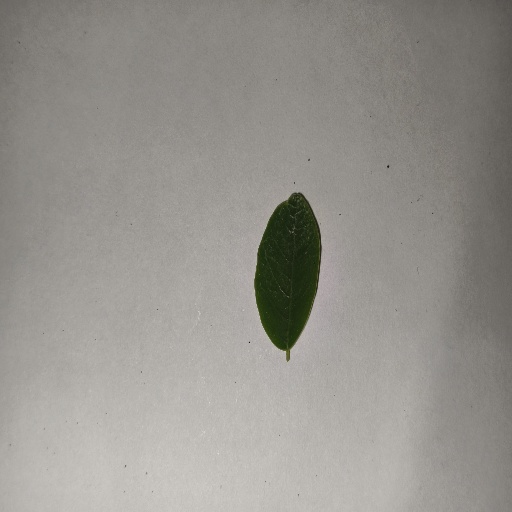
Species: Sojina
Leaf condition: Healthy Leaf